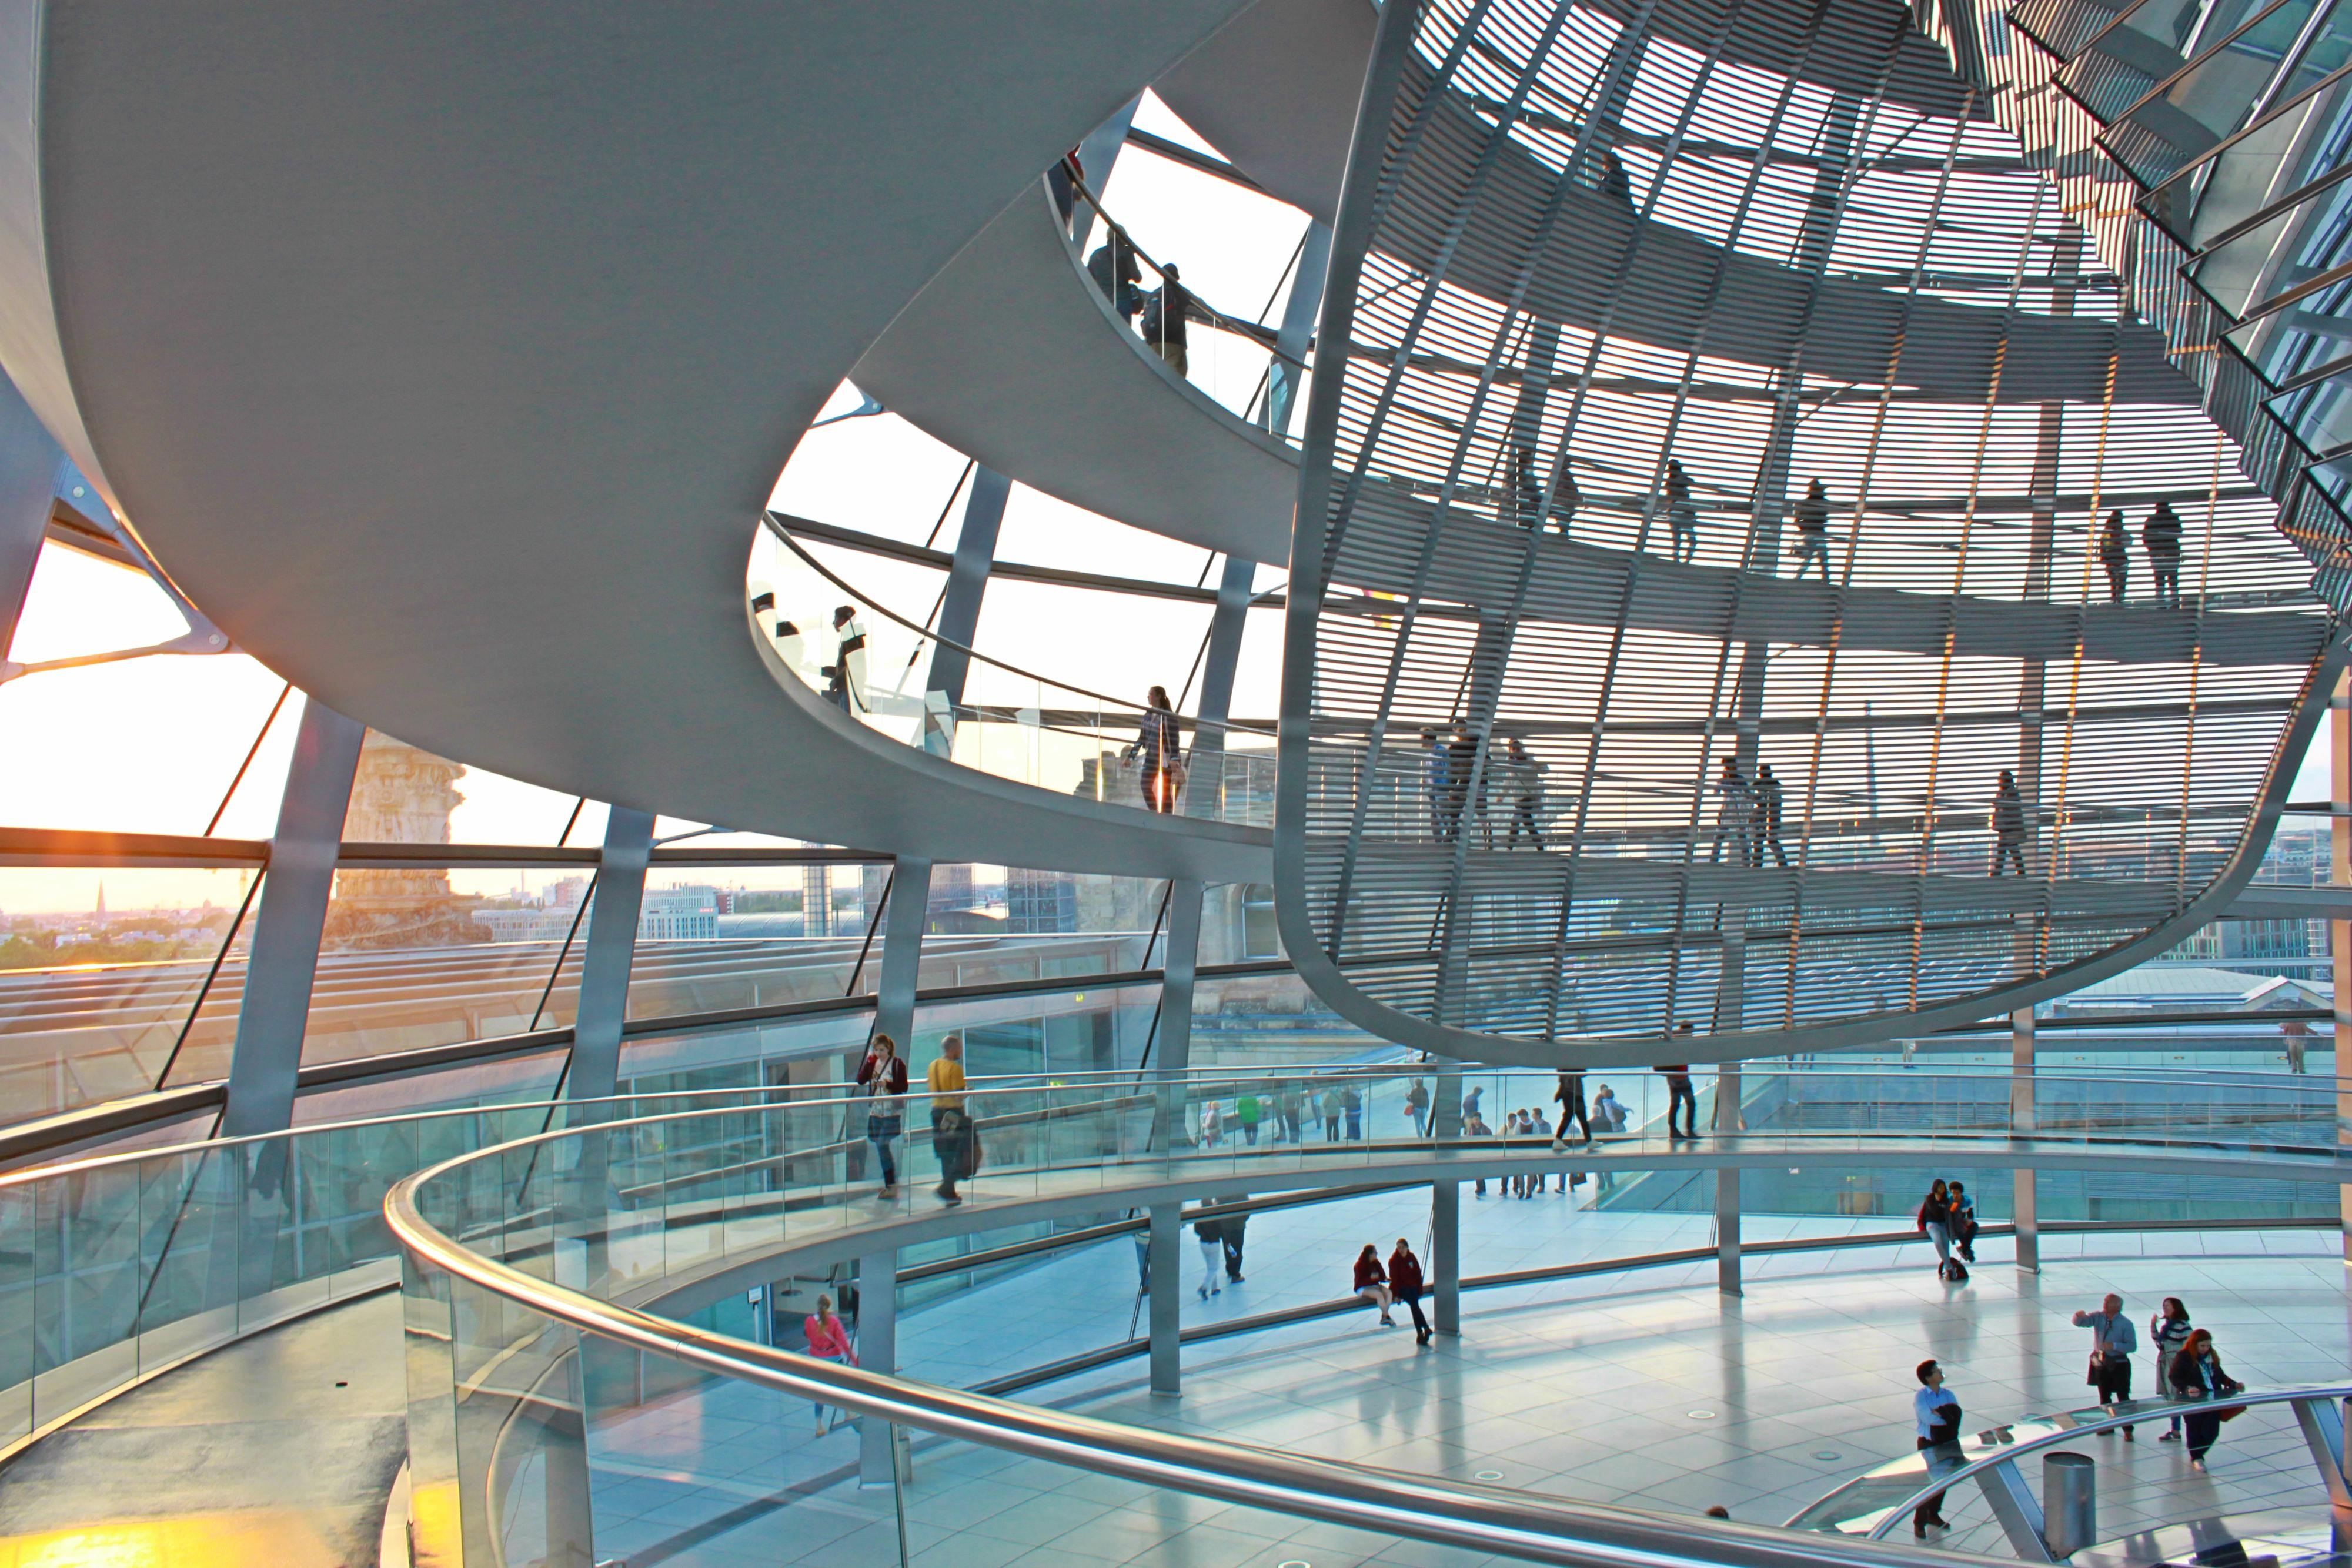
architecture, boat, building, ship, panorama, travel, vehicle, swimming pool, yacht, tourism, leisure, resort, germany, berlin, watercraft